North Africa

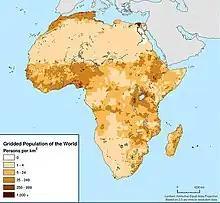
The population density of Africa as of 2000

North Africa (sometimes northern Africa) is a region encompassing the northern portion of the African continent. There is no singularly accepted scope for the region. However, it is sometimes defined as stretching from the Atlantic shores of the Western Sahara in the west, to Egypt and Sudan's Red Sea coast in the east.